Androcalva loxophylla

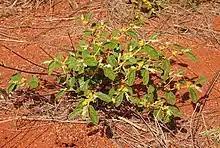
Habit

Androcalva loxophylla is a species of flowering plant in the family Malvaceae and is endemic to northern Australia. It is a shrub with spreading or low-lying branches, oblong to broadly elliptic leaves and clusters of 4 to 20 yellow flowers.